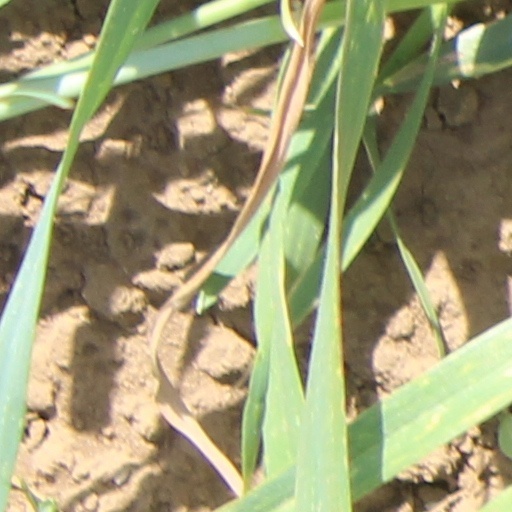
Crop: wheat